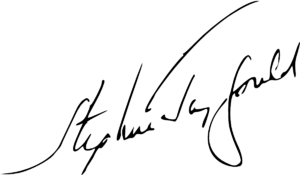
Stephen Jay Gould, né le 10 septembre 1941 et mort le 20 mai 2002, est un paléontologue américain, professeur de géologie et d'histoire des sciences à l'université Harvard, qui a beaucoup œuvré à la vulgarisation de la théorie de l'évolution en biologie et à l'histoire des sciences depuis Darwin.